History of ballooning

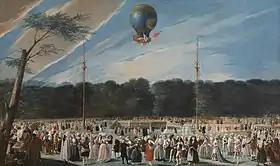
Ascent of the Monsieur Charles Bouché's Montgolfier Balloon in the Gardens of Aranjuez, June 1784

Only a few days later, at 1:45pm on 1 December 1783, professor Jacques Charles and the Robert brothers ("Les Frères Robert") launched a new, manned hydrogen balloon from the Jardin des Tuileries in Paris, amid vast crowds and excitement. The balloon was held on ropes and led to its final launch place by four of the leading noblemen in France, the Marechal de Richelieu, Marshal de Biron, the Bailli de Suffren, and the Duke of Chaulnes. Jacques Charles was accompanied by Nicolas-Louis Robert as co-pilot of the 380-cubic-metre, hydrogen-filled balloon. The envelope was fitted with a hydrogen release valve, and was covered with a net from which the basket was suspended. Sand ballast was used to control altitude. They ascended to a height of about 1,800 feet (550 m) and landed at sunset in Nesles-la-Vallée after a flight of 125 minutes, covering 36 km. The chasers on horseback, who were led by the Duc de Chartres, held down the craft while both Charles and Robert alighted.